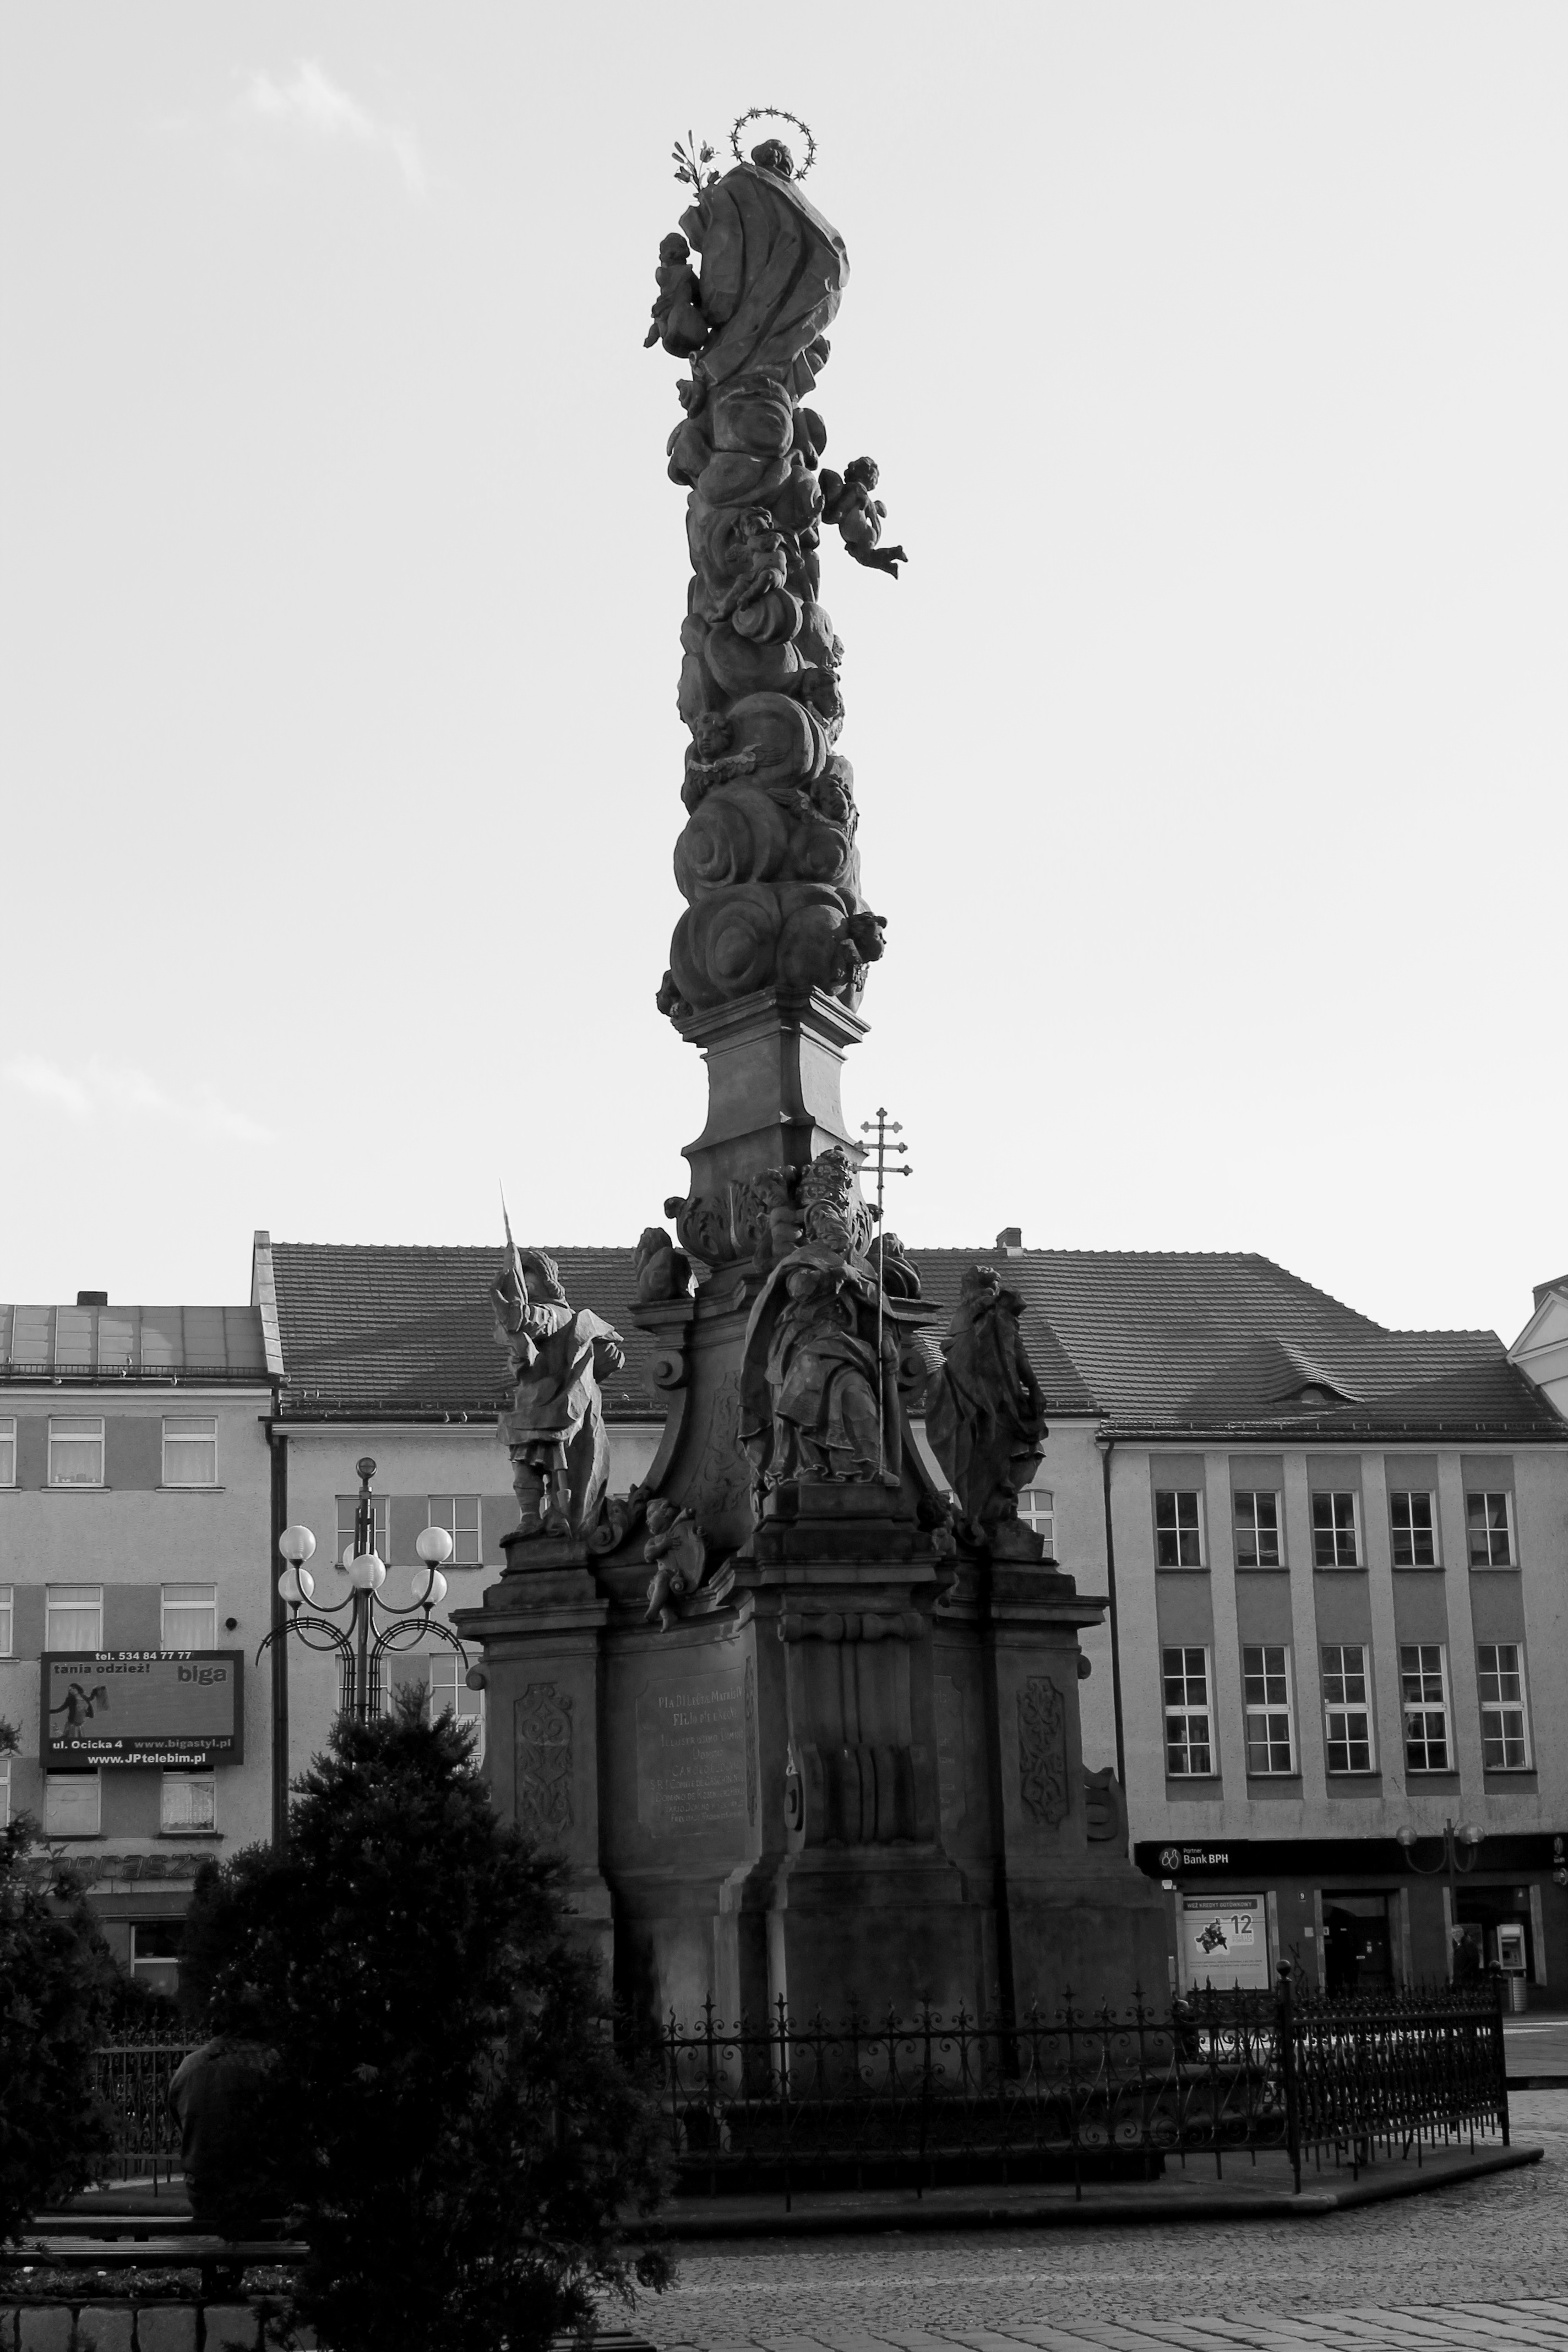
black and white, architecture, monument, cityscape, statue, tower, landmark, monochrome, sculpture, spire, urban area, monochrome photography